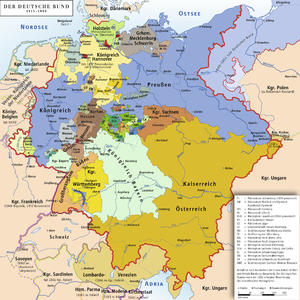
Louis Charles Auguste de Wittelsbach, né le 25 août 1786 à Strasbourg et décédé le 29 février 1868 à Nice, est de 1825 à 1848 le deuxième roi de Bavière sous le nom de Louis Iᵉʳ. Il est le fils aîné de Maximilien Iᵉʳ de Bavière et de son épouse Wilhelmine de Hesse-Darmstadt.
La solution grande-allemande était au XIXᵉ siècle l’une des réponses avancées à la « question allemande », consistant en la création d’un État-nation allemand dominé par l’Autriche. Elle s’opposait à la solution dite « petite-allemande », qui consistait en l’exclusion de l’Autriche et en l’union autour de la Prusse.
Les traités de novembre sont les traités signés en novembre 1870 à Versailles entre, d'une part, la confédération de l'Allemagne du Nord et, d'autre part, les quatre États du Sud de l'Allemagne, à savoir : les deux royaumes de Bavière et de Wurtemberg et les deux grands-duchés de Bade et de Hesse.
La Confédération germanique est une confédération européenne ayant existé de 1815 à 1866. Elle est formée lors du congrès de Vienne, en remplacement de la confédération du Rhin sous protectorat de Napoléon Iᵉʳ. La Confédération germanique reprend en grande partie les limites du Saint-Empire romain germanique, incluant donc des populations non germanophones. Restent hors de la Confédération les territoires autrichiens relevant du royaume de Hongrie et les territoires prussiens à l'est du Brandebourg.
La révolution de Mars, également dénommée révolution allemande de 1848, est le Printemps des peuples germaniques. Il s'agit de l'ensemble des révolutions qui éclatent entre mars 1848 et la fin de l'été 1849 au sein de la Confédération germanique et dans les provinces et pays sous domination de l'empire d'Autriche et du royaume de Prusse.
Le Parlement de Francfort ou littéralement assemblée nationale de Francfort a siégé entre le 18 mai 1848 et le 31 mai 1849 dans l'église Saint-Paul de Francfort. Il s'agissait de la première assemblée élue en Allemagne. Elle a été créée à la suite de la révolution de Mars qui secoua les États de la confédération germanique en 1848.
L'Allemagne est traditionnellement un pays organisé en État fédéral. Après la dissolution du Saint Empire Romain germanique en 1806, les territoires germanophones de l'empire se sont alliés dans la Confédération germanique, une ligue d'États avec certains traits fédératifs. Après la guerre entre l'Autriche et la Prusse en 1866, la Prusse a mené les États du Nord vers État fédéral appelé la Confédération de l'Allemagne du Nord de 1867-1870. Les États du Sud ont rejoint cet État fédéral en 1870-1871, qui a conséquemment été renommé Empire allemand. La République de Weimar a pris sa suite de 1919 à 1933.